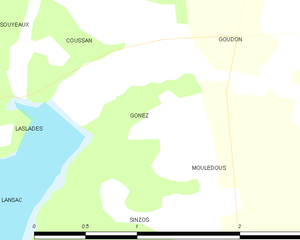
Gonez est une commune française située dans le département des Hautes-Pyrénées en région Occitanie.